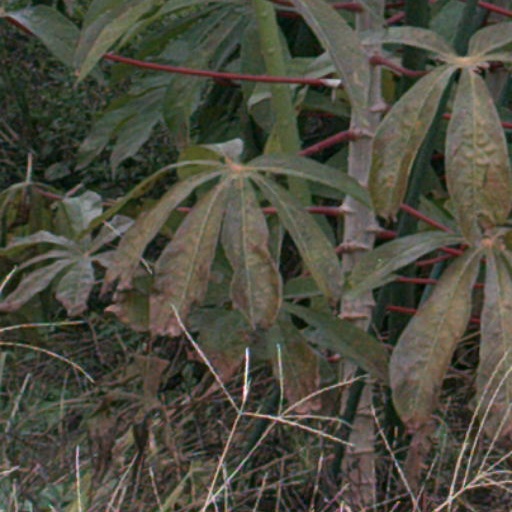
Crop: cassava